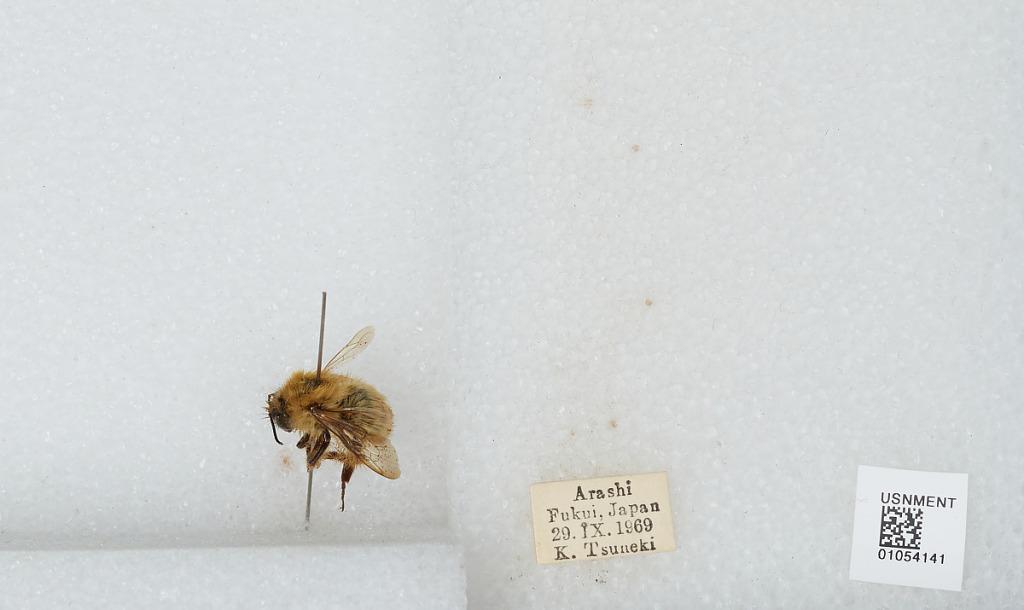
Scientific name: Bombus sp.
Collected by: K. Tsuneki
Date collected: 1969-9-29
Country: Japan
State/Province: Fukui
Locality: Arashi